Premiership of Felipe González

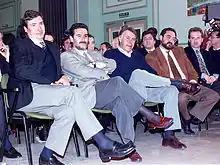
President Felipe González (center) during a conference in Palencia in November 1992

A third case of corruption that affected the PSOE was the so-called "Ibercorp case", also uncovered by the newspaper "El Mundo" in February 1992. The governor of the Bank of Spain, Mariano Rubio, was accused and imprisoned for keeping an account with black money in Ibercorp, the financial entity of his friend Manuel de la Concha, former trustee of the Madrid Stock Exchange, also prosecuted. The former Minister of Economy and Finance, Carlos Solchaga, who had appointed Rubio, had to resign as deputy. This scandal showed the connections between the socialist government and the so-called "beautiful people", an expression used to designate the businessmen and "nouveau riche" who had emerged in the socialist era.